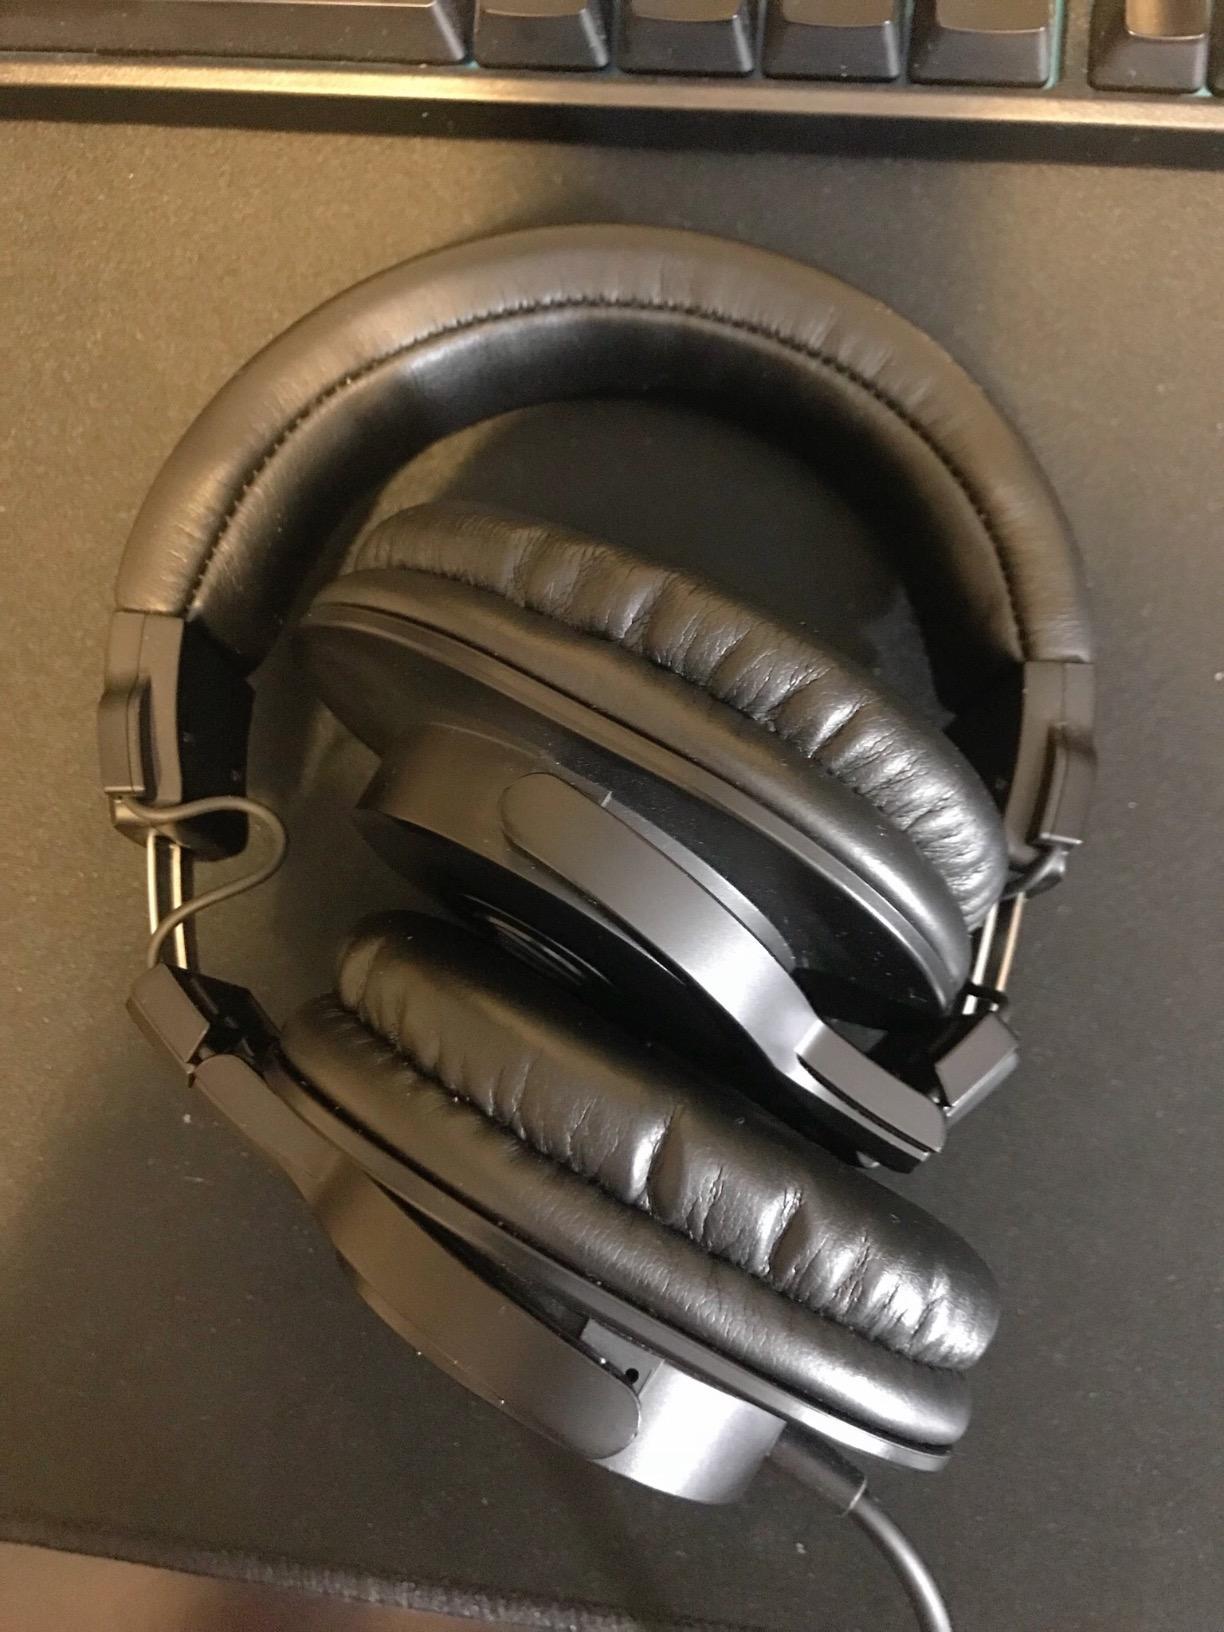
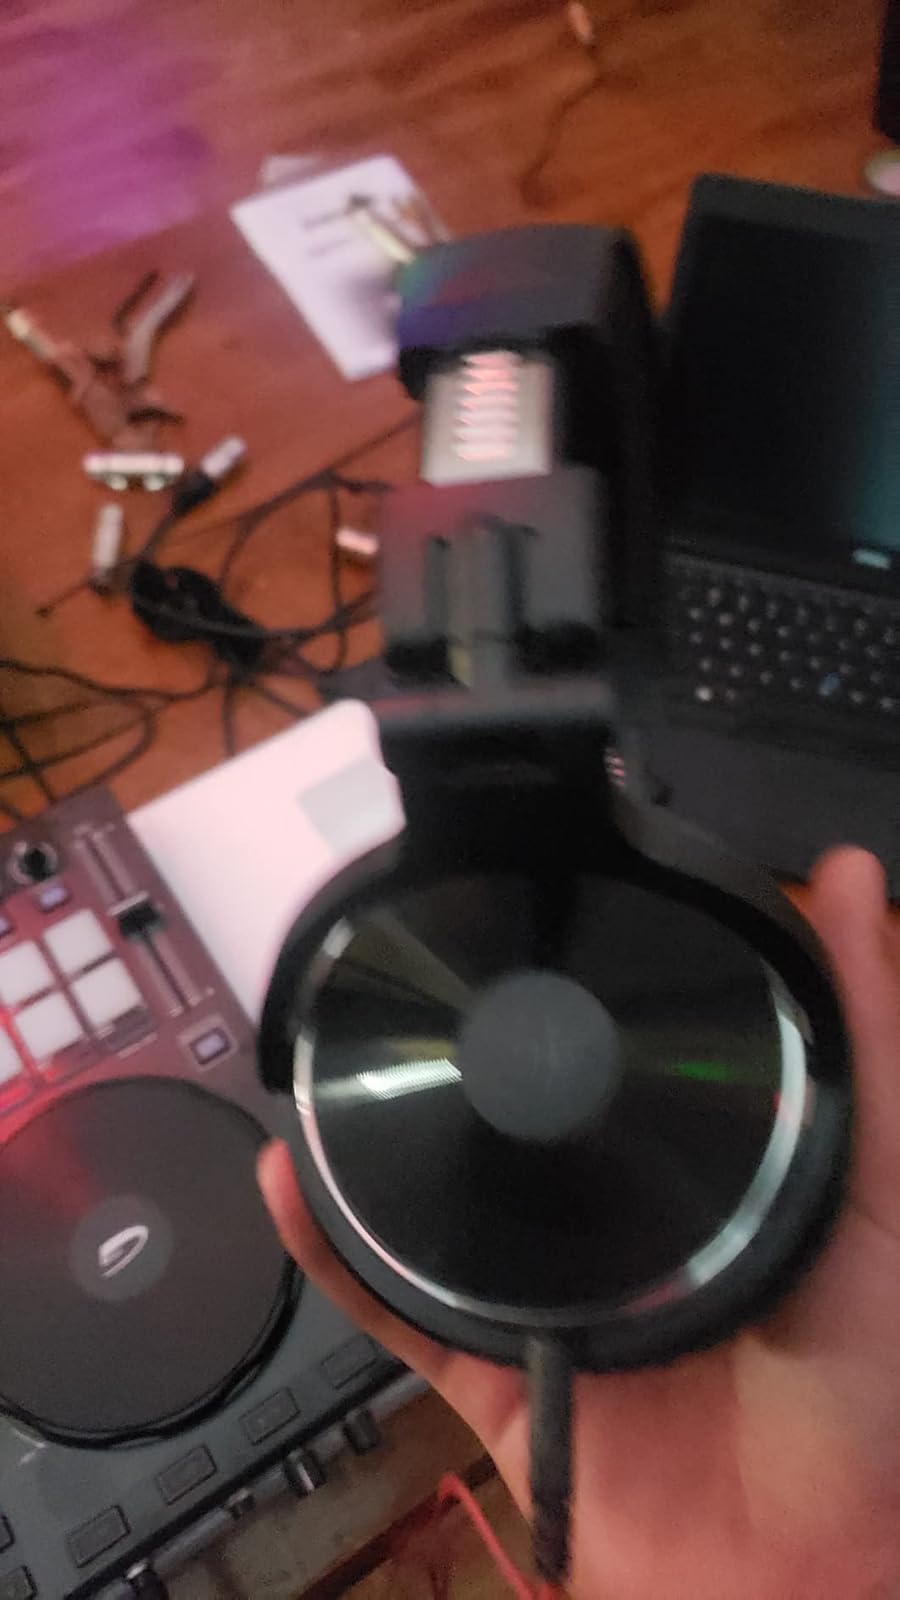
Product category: headphones
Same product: no